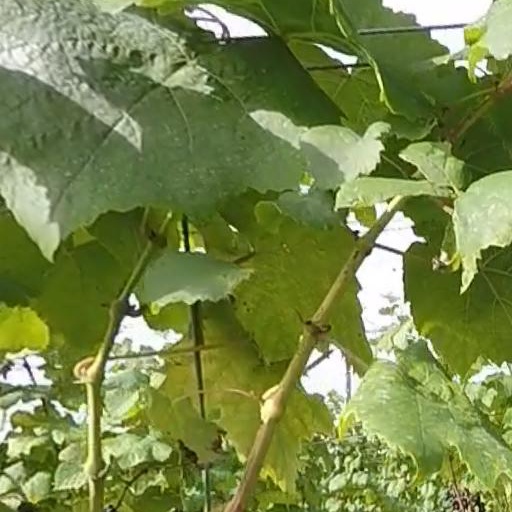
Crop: grape